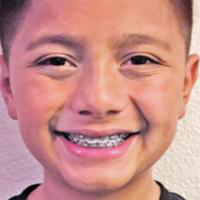
Age group: age 11-20